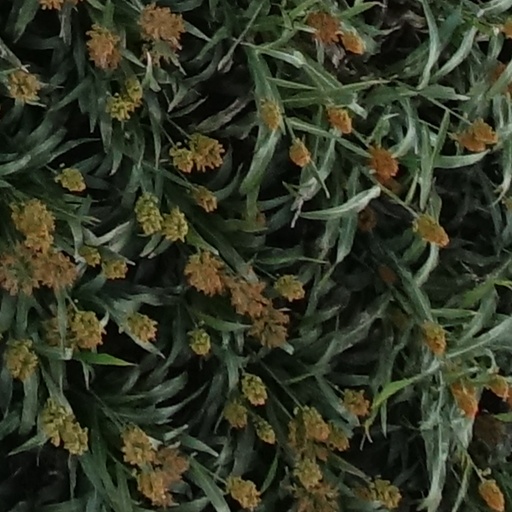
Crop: sorghum